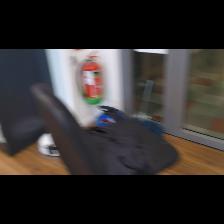
Label: NonHuman